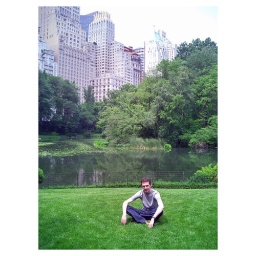
Rob on the grass in Central Park. Give that boy some food!